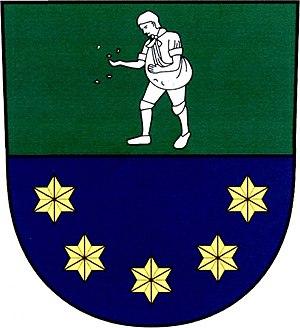
Rešice est une commune du district de Znojmo, dans la région de Moravie-du-Sud, en République tchèque. Sa population s'élevait à 342 habitants en 2019.